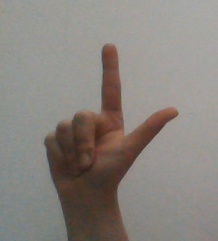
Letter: laam